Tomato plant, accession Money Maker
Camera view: tilt-top (135 deg); turntable rotation: 300 degrees
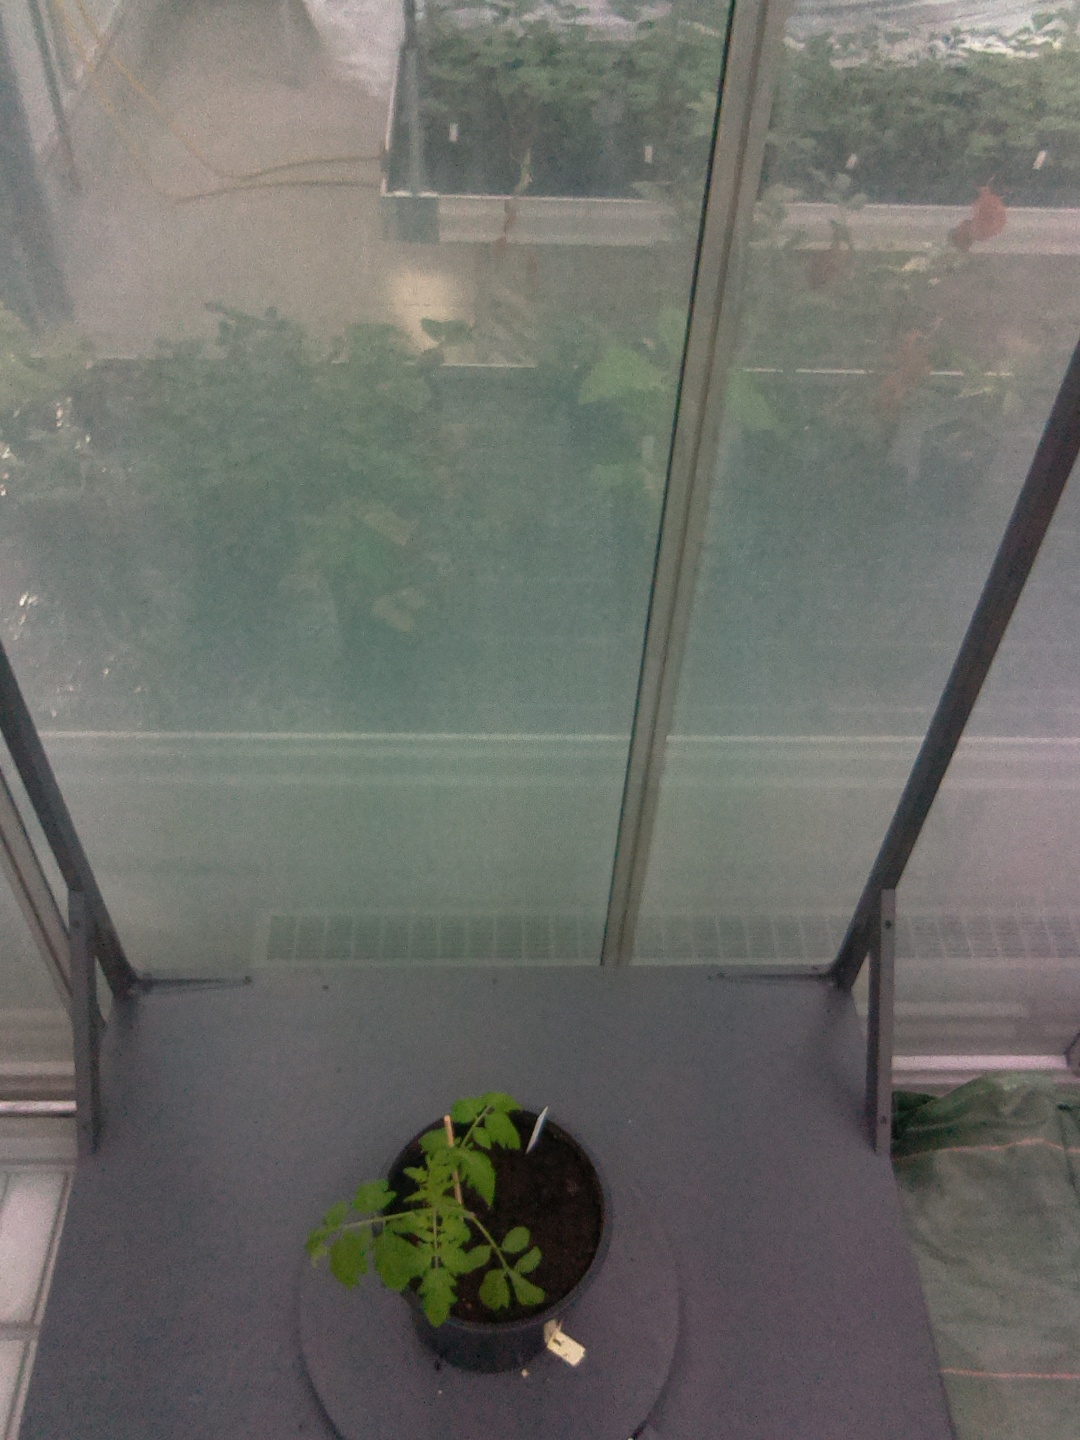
BBCH growth stage 13: 6 of true leaves visible